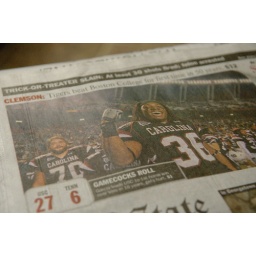
Go Cocks! We beat Tennessee at home for the first time in 16 years, 27-6 and bowl eligible!